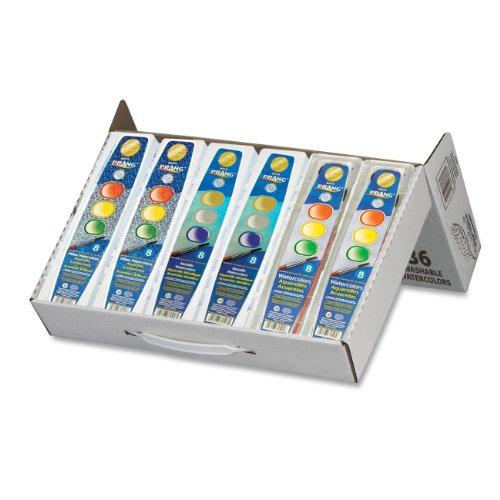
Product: Prang Classroom Master Pack- Watercolor Paint Sets, 12 Each: 8-Color Basic Sets, 8-Color Glitter Sets, 8-Color Metallic Sets, 36 Sets Total (80519)
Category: Toys & Games | Arts & Crafts | Drawing & Painting Supplies | Paints | Watercolor Paint
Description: Includes 12 sets of the 8-color classic set 80525, 12 sets of the 8-color glitter set 80515, and 12 sets of the 8-color metallic set 80516 – Each set includes a brush.
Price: $5.97
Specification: ASIN:B002NQCYS0|ShippingWeight:7.95pounds|DomesticShipping:ItemcanbeshippedwithinU.S.|InternationalShipping:Thisitemisnoteligibleforinternationalshipping.LearnMore|DateFirstAvailable:September2,2009